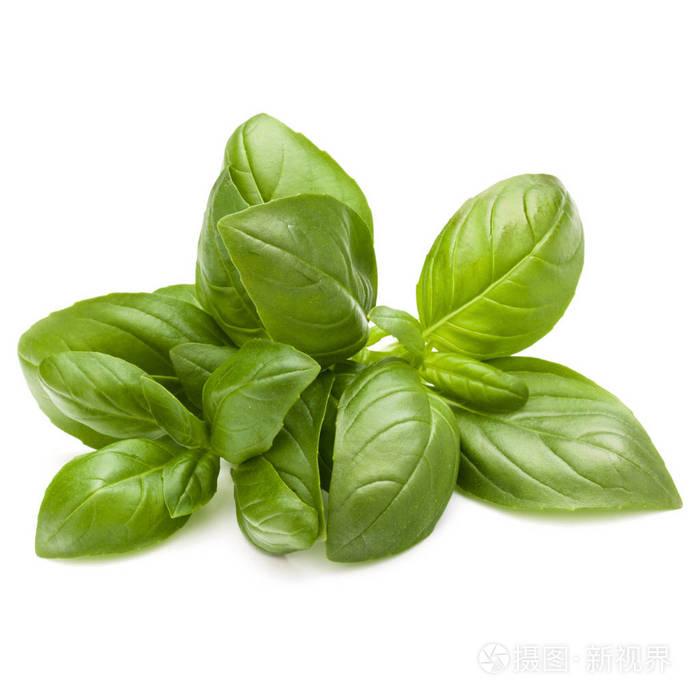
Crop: unknown
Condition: basil